Walter Audisio

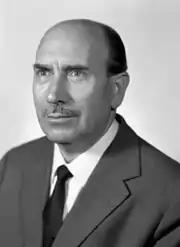
Audisio in 1963

Walter Audisio (28 June 1909 – 11 October 1973) was an Italian partisan and communist politician, also known by his "nom-de-guerre" Colonel Valerio. A member of the Italian resistance movement during World War II, Audisio was involved in the death of Benito Mussolini, and personally executed the dictator and his mistress Clara Petacci according to the generally accepted account of the event.